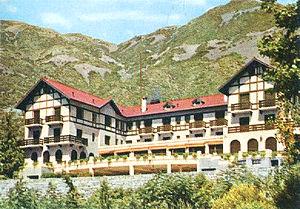
La province de Mendoza est une province de l'Argentine située à l'ouest du pays. Elle est limitrophe de la province de San Juan au nord, de San Luis à l'est, de La Pampa et Neuquén au sud et du Chili à l'ouest. Elle est typiquement une province andine. Avec les provinces de San Juan et de San Luis, la province de Mendoza fait partie de la région de Cuyo.